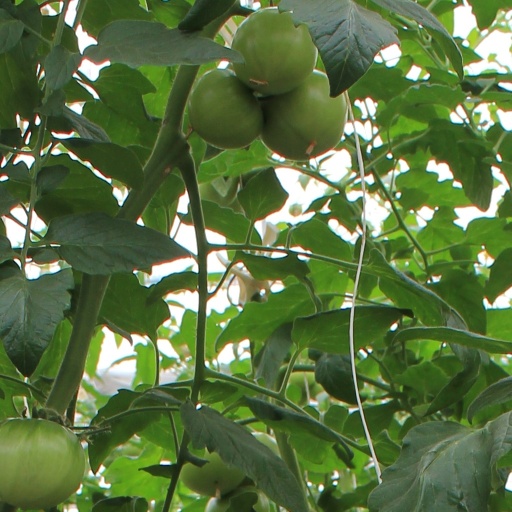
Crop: tomato